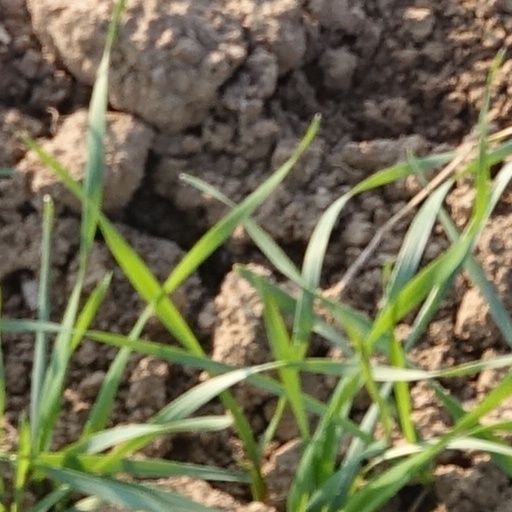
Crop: wheat